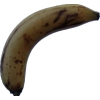
Label: banana